Koyambedu

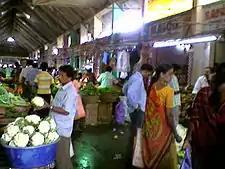
A view of the Koyambedu Market

Koyambedu Wholesale Market Complex (KWMC), popularly known as the Koyambedu Market, is a wholesale fruit and vegetable market. It was established in 1996, when the city's principal wholesale fruit and vegetable market in Kothawal Chavadi had to be closed. The market is one of the largest of its kind in Asia.